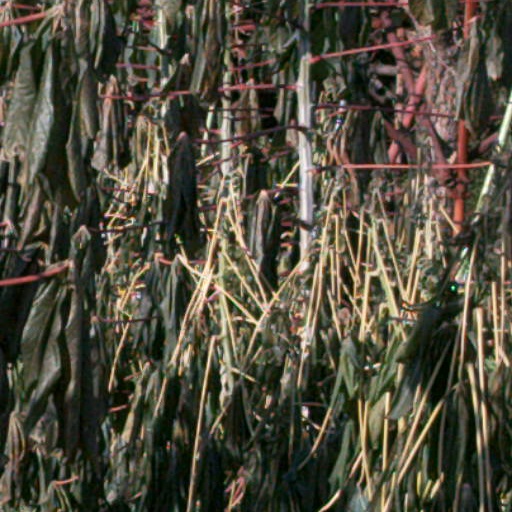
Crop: cassava